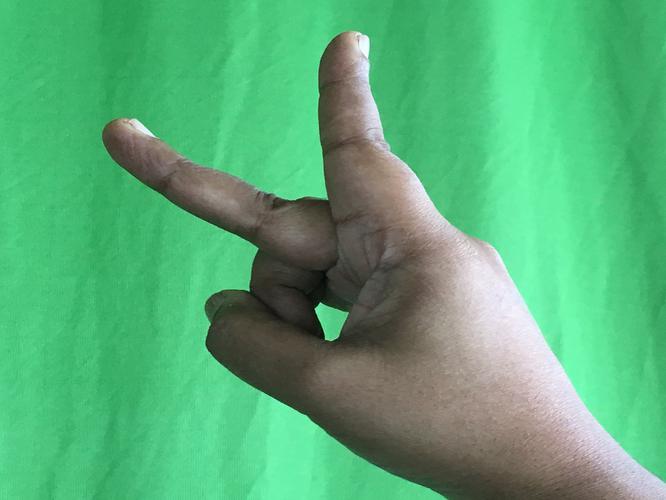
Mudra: Katrimukha
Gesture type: single_hand